Shropshire County Premier Football League

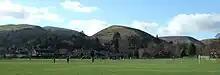
Church Stretton v Newport in the 2011–12 season, at Russell's Meadow – fixed posts around the pitch and dugouts are ground requirements for teams in the Premier Division.

With the demise of the Shropshire Alliance football league, a total of six teams transferred from the Alliance to the County League: Hopesgate United, Ludlow Town Reserves (they played in the Alliance as Ludlow Town Colts), Oswestry Lions, Prees United, Rock Rovers (2010–11 Alliance champions) and Weston Rhyn. Further, a reserve team of Shawbury United were formed and joined the County League in this division, and Wrockwardine Wood Juniors were promoted from the Shropshire Minor League (they played previously as Oakengates Rangers U18) skipping the Telford Combination. Atlas changed their name to Allscott, and completed the season as the division champions.